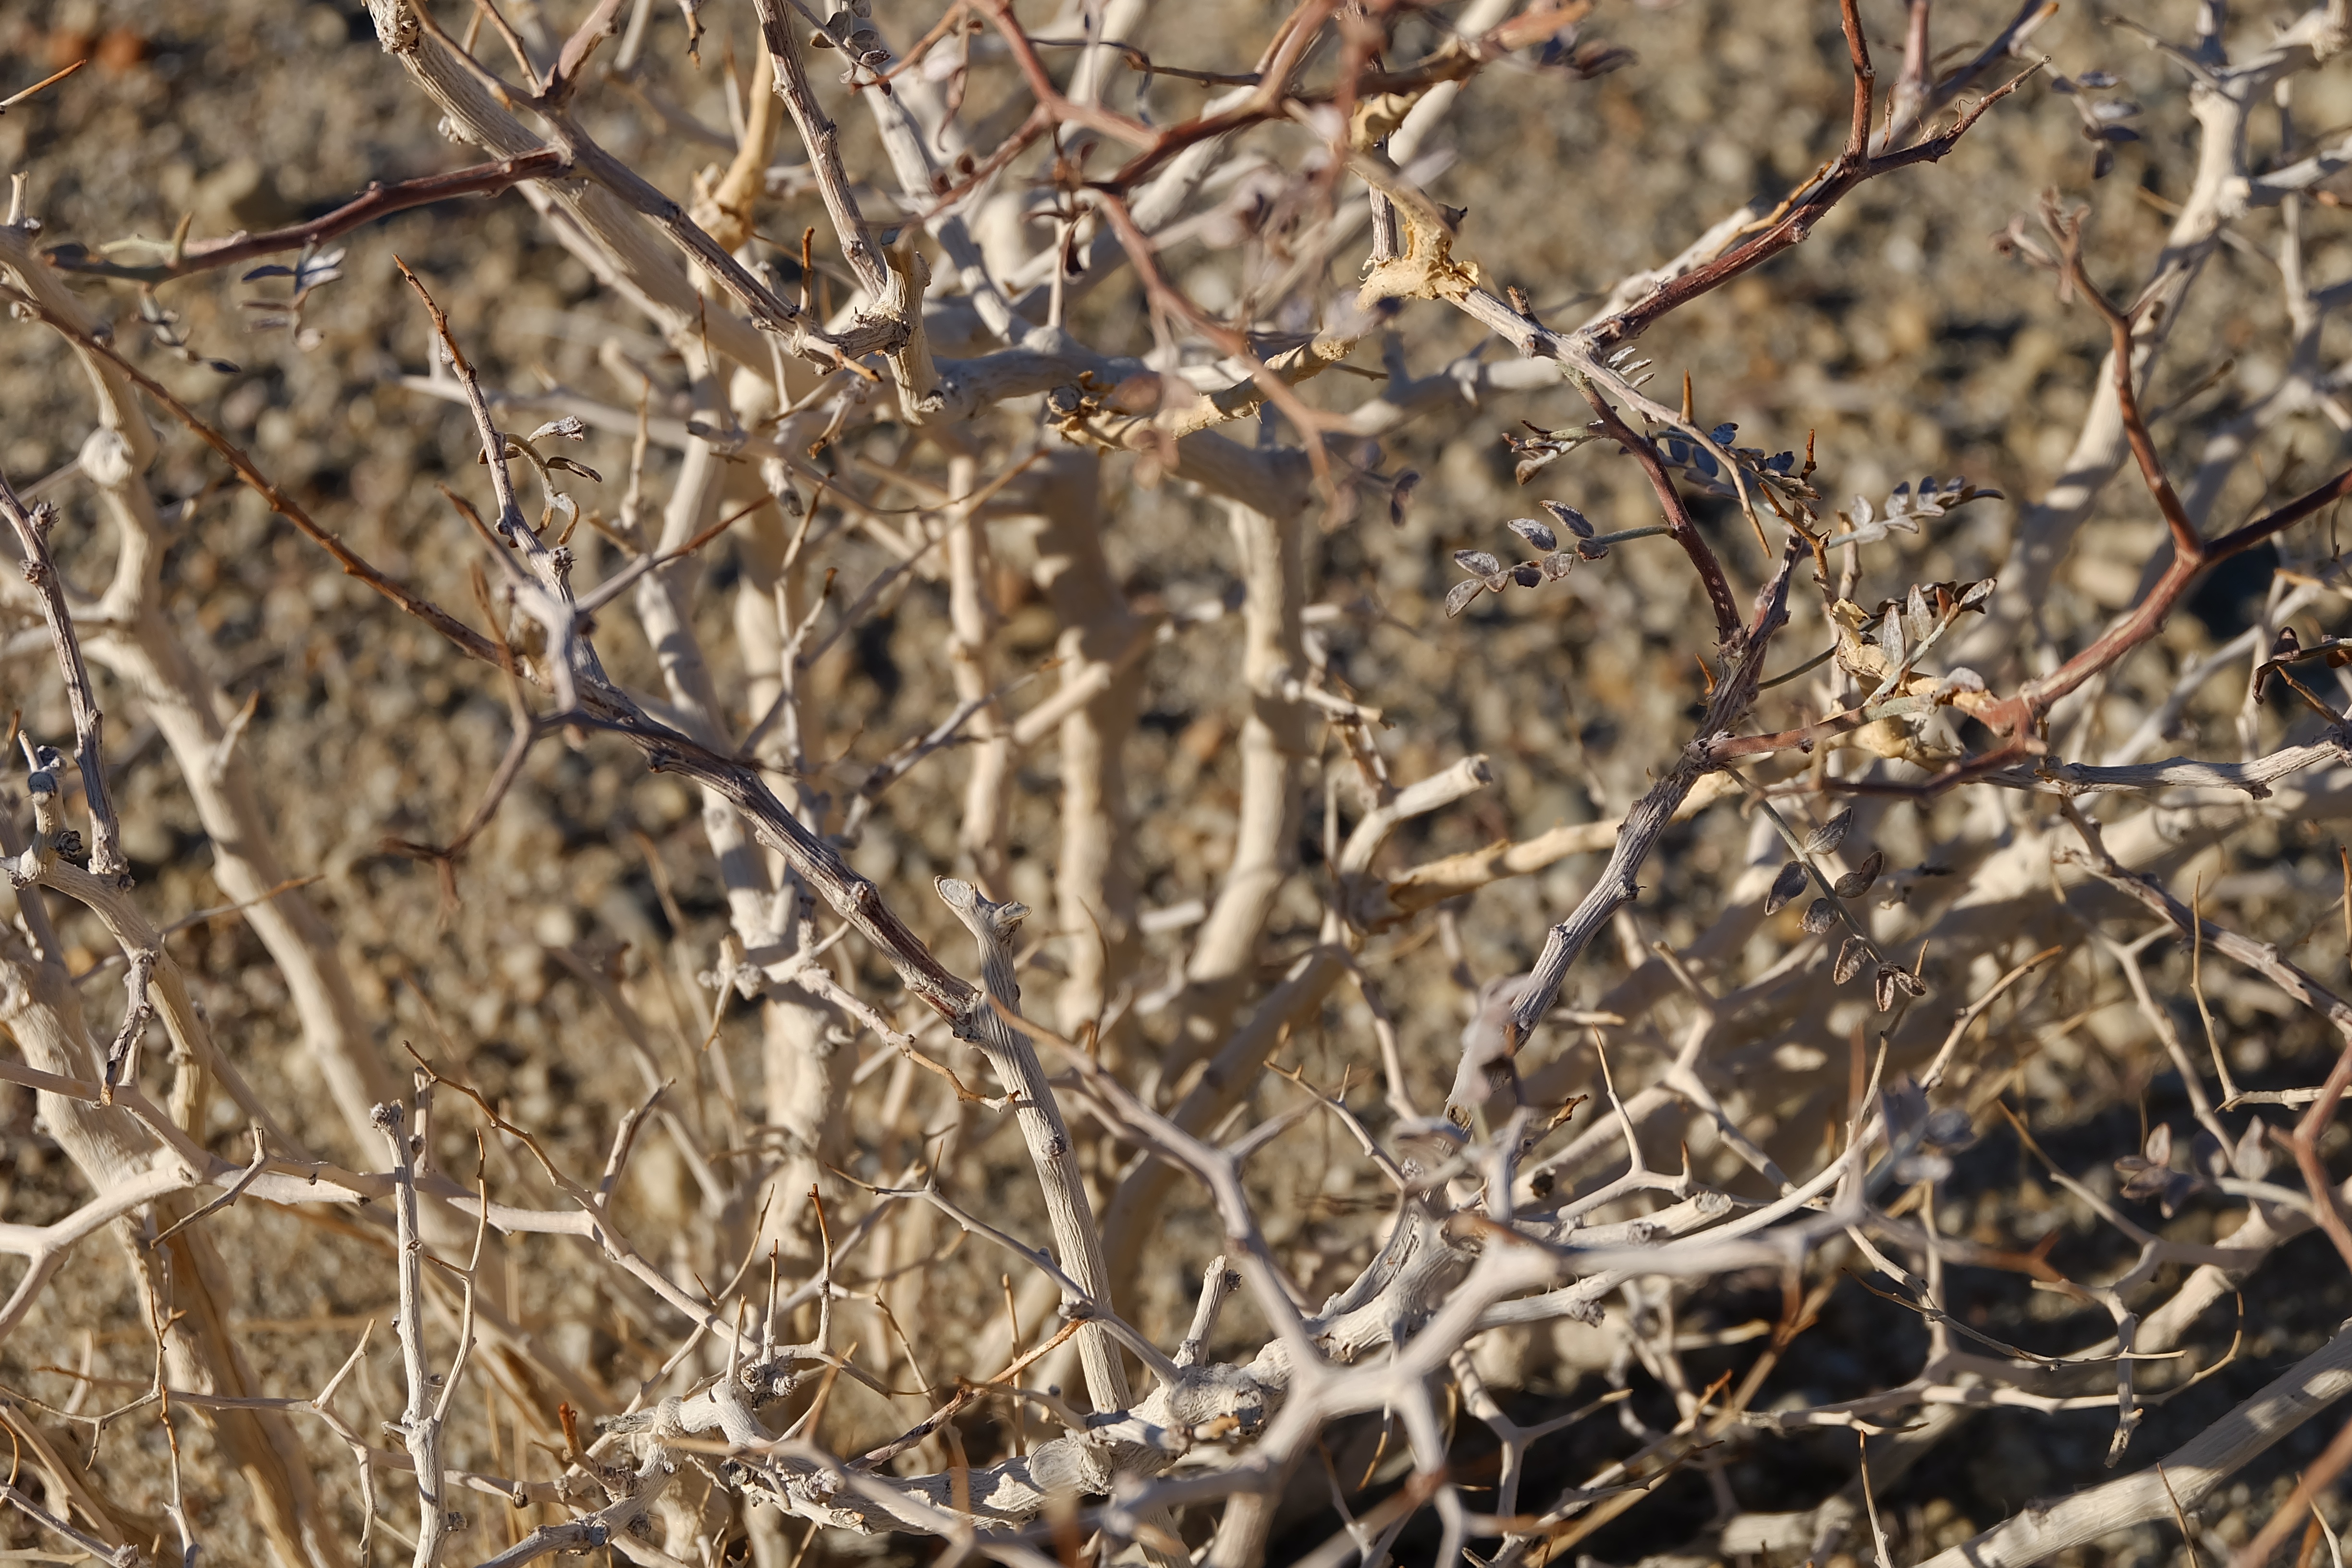
tree, nature, outdoor, branch, winter, plant, leaf, flower, frost, wildlife, spring, flora, season, fauna, twig, nature backgrounds, nature abstract, grass family, thorns spines and prickles